General Dynamics F-111 Aardvark

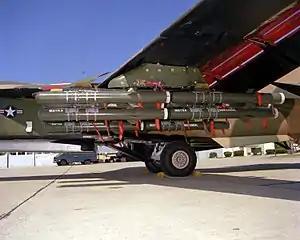
Closeup view of cylindrical bombs and ordnance carried under a mostly green aircraft wing

Each wing was equipped with four underwing pylons. The inner two pylons on each wing rotated to align with the fuselage, while the outer two were fixed. Each pylon had a capacity of . Various bombs and missiles could be carried on the pylons. Auxiliary fuel drop tanks with capacity each could be fitted.